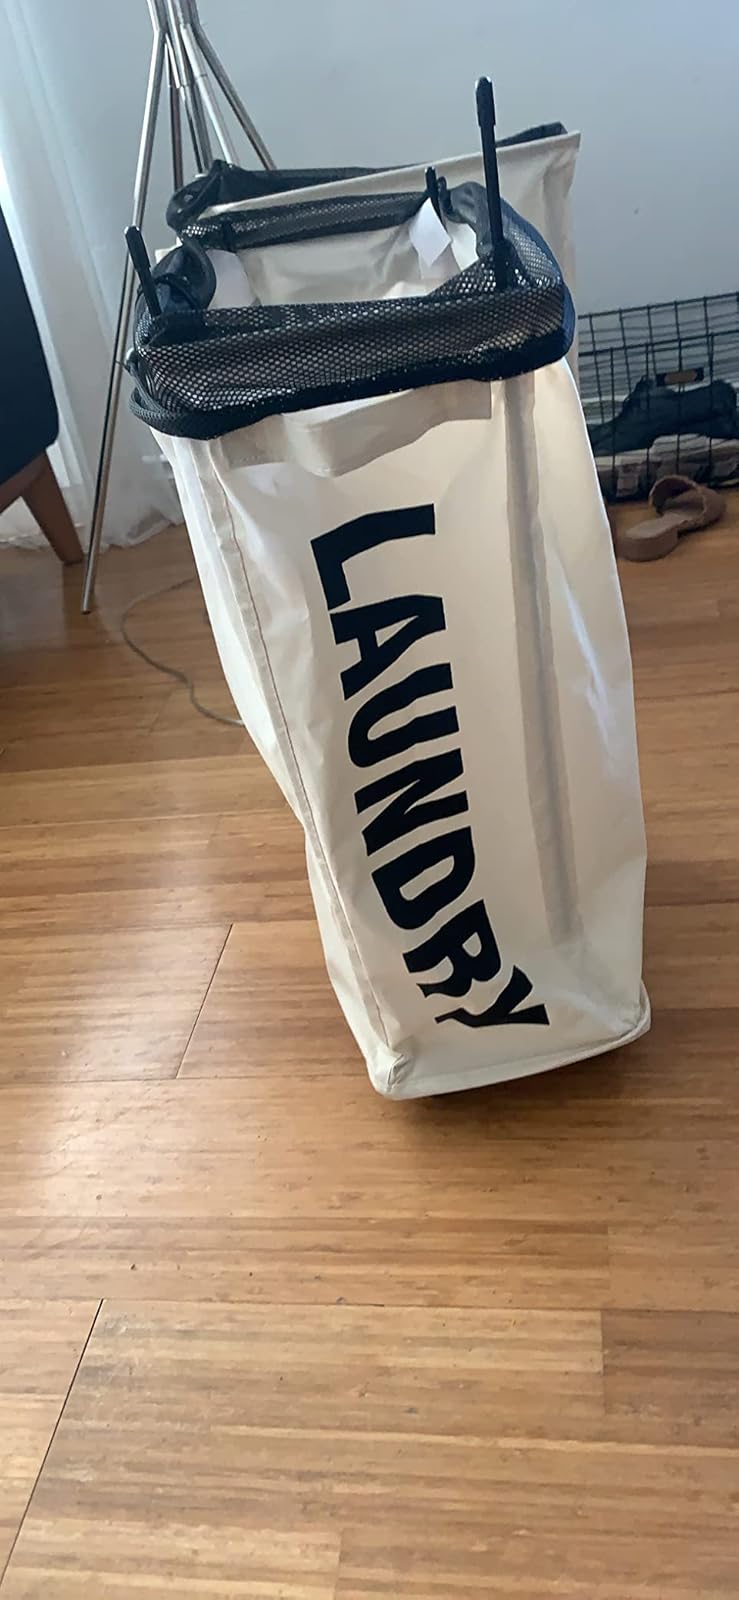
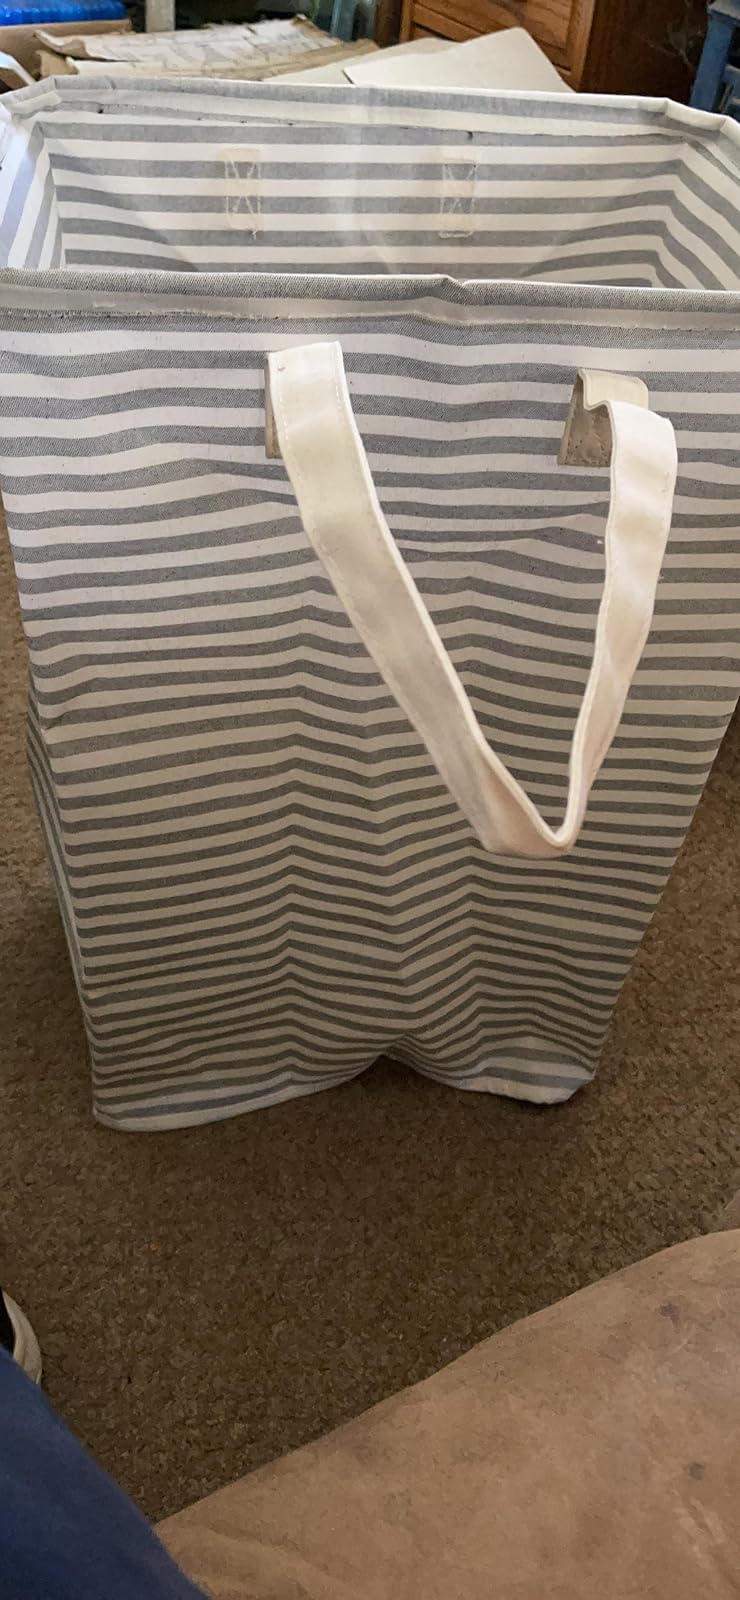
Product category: items_hamper
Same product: no